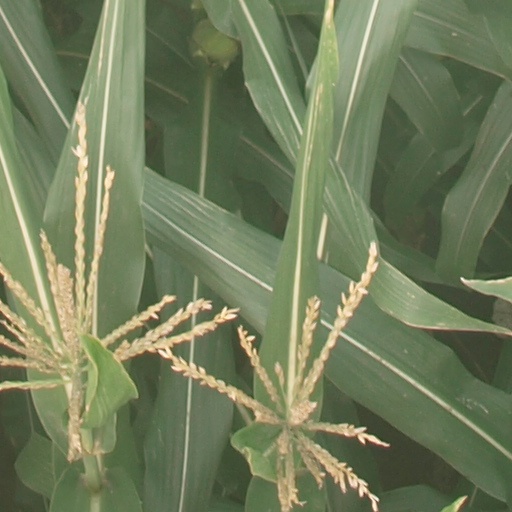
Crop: maize; corn